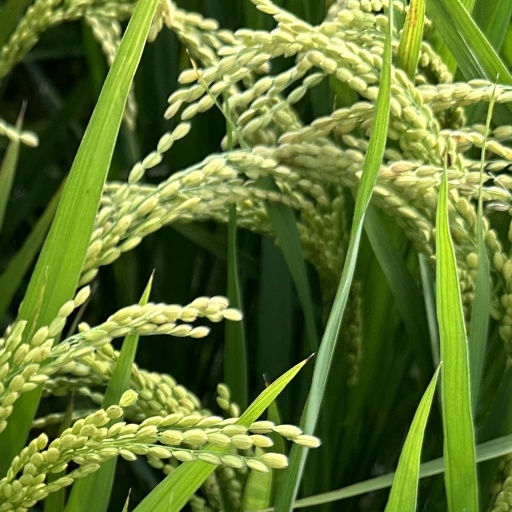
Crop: rice